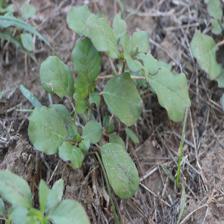
Label: BroadLeafWeed